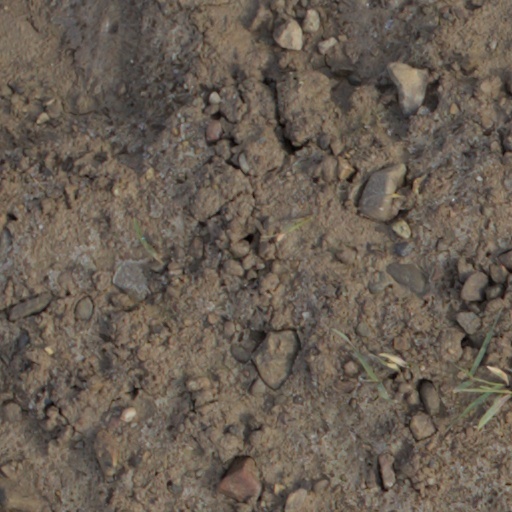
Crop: wheat